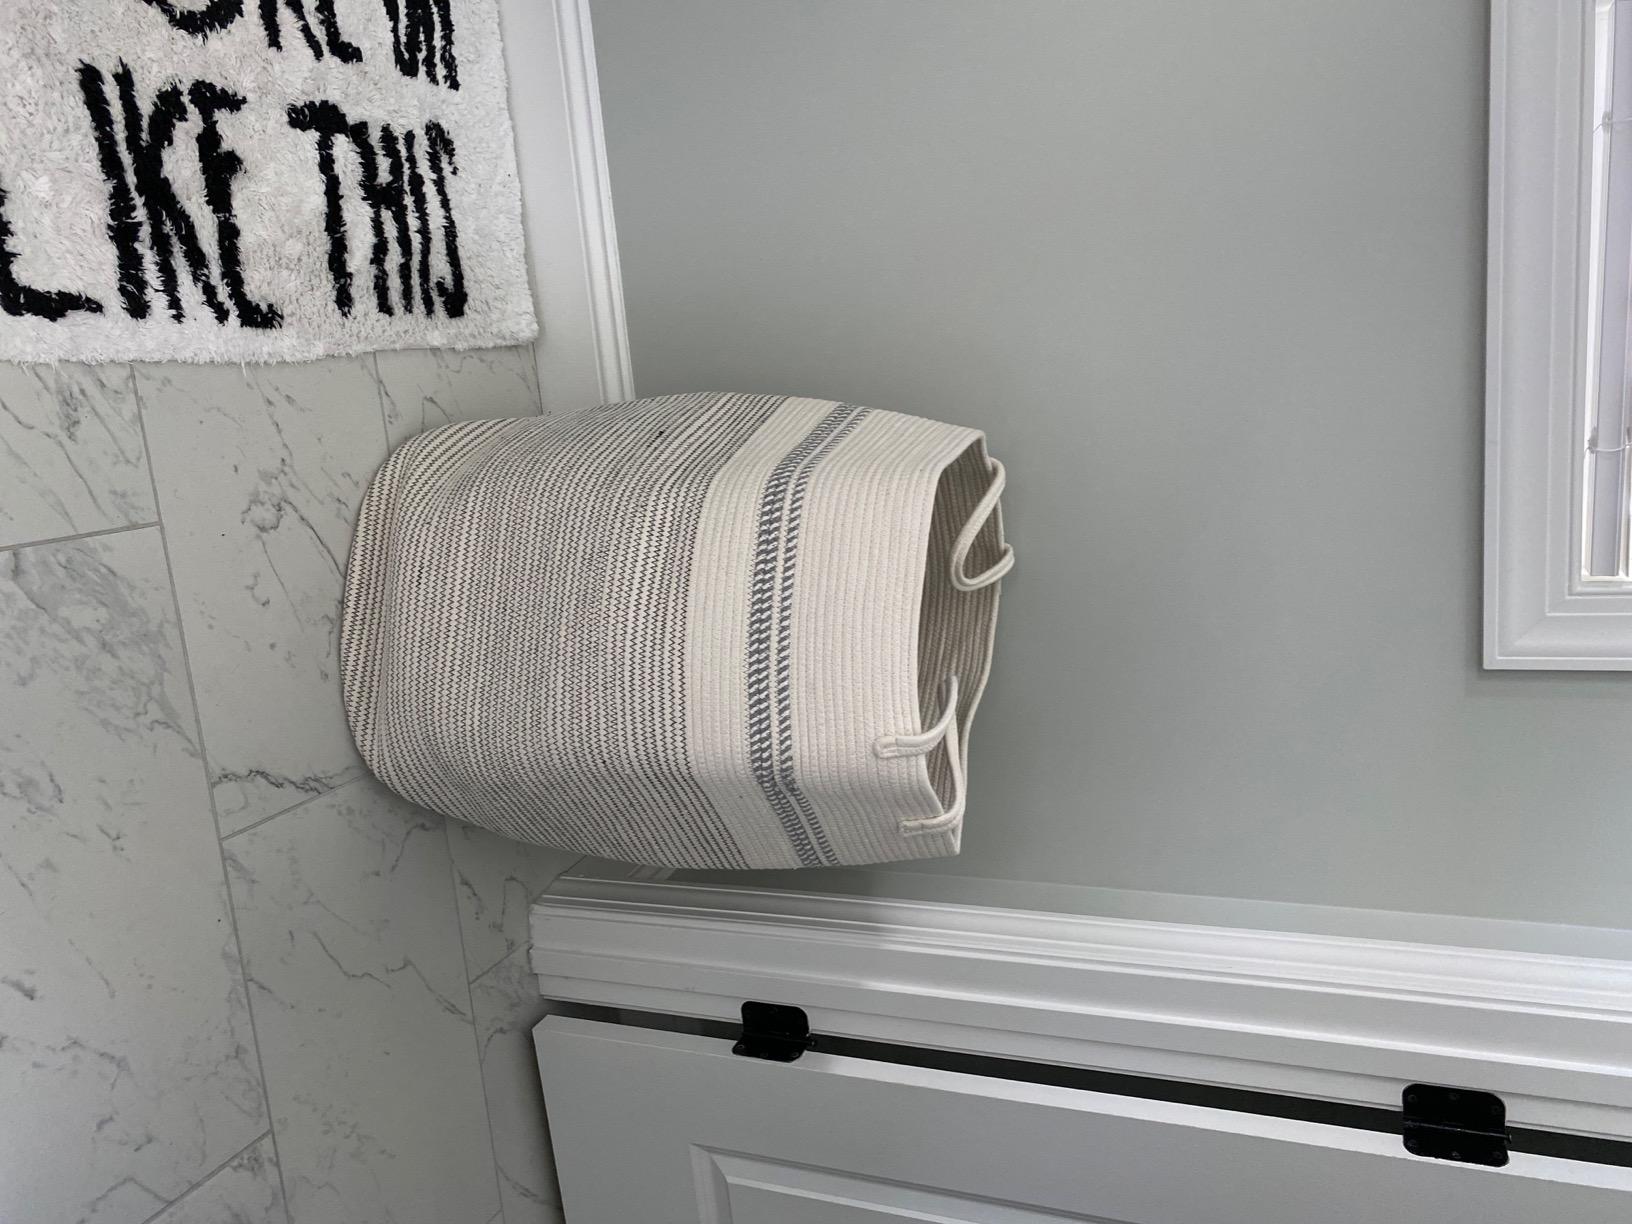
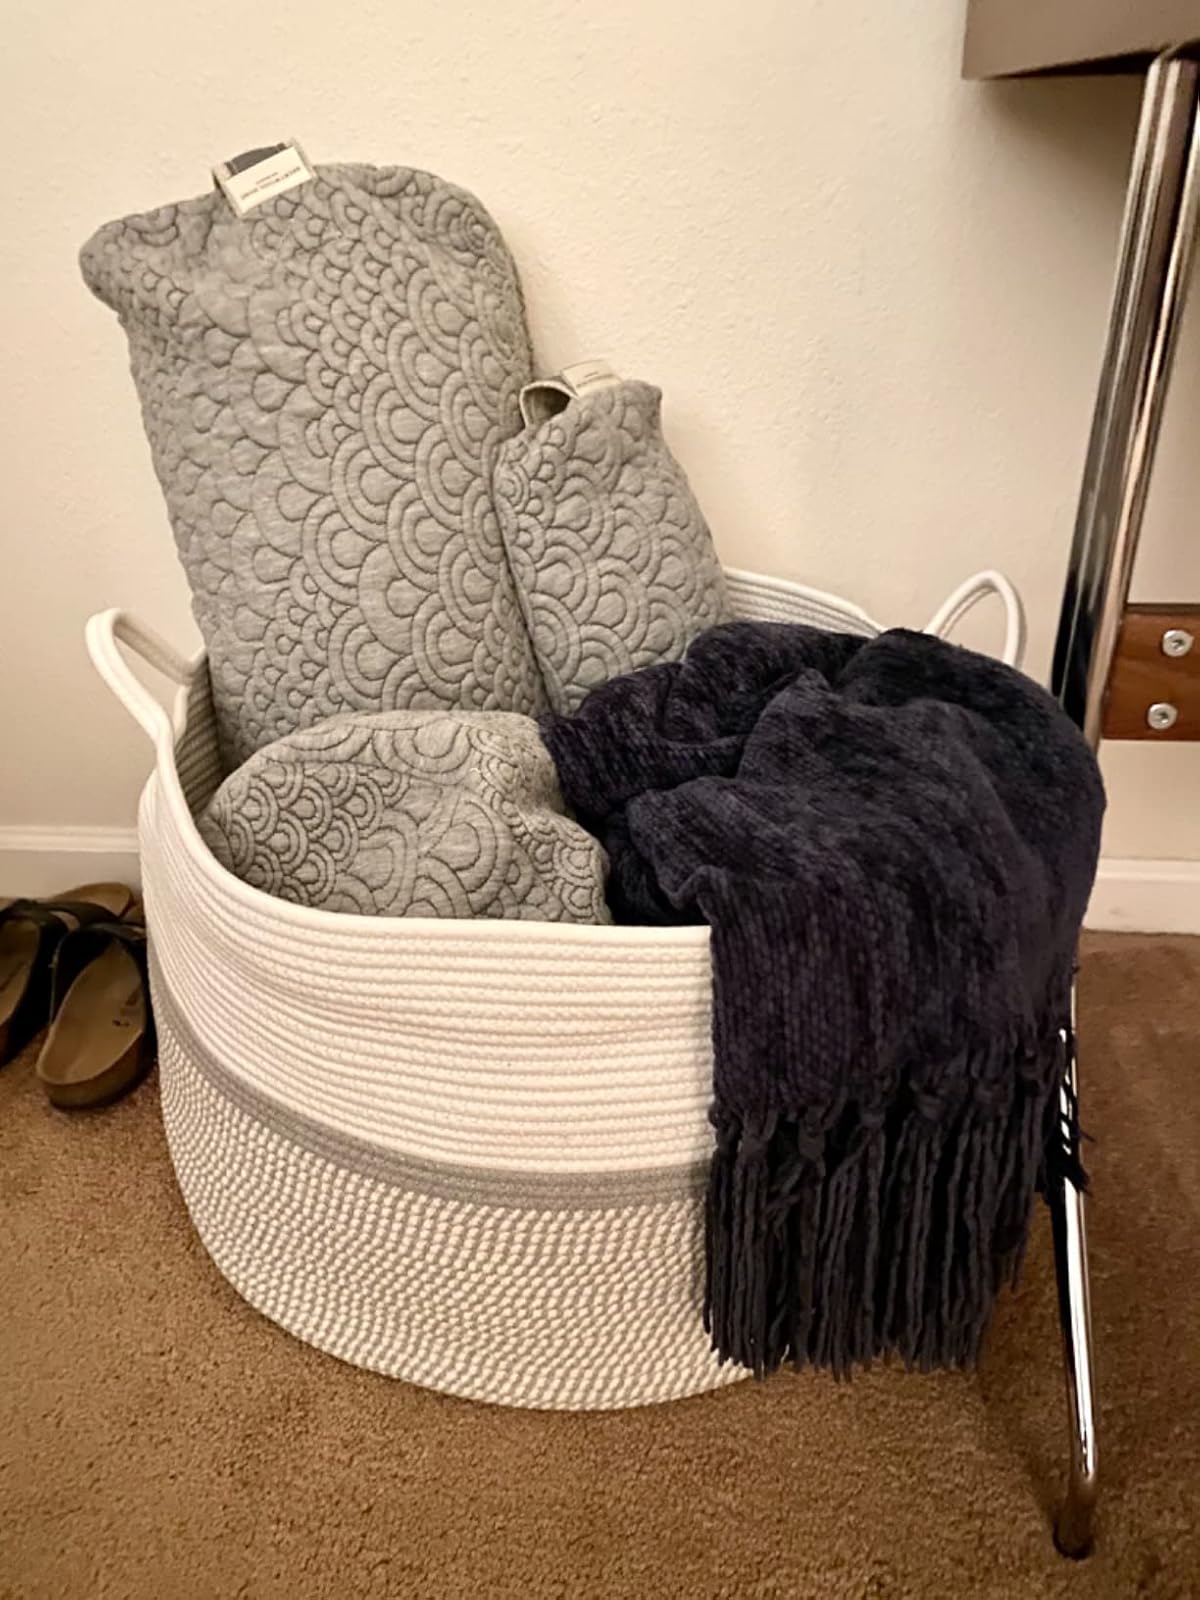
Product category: items_hamper
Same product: no